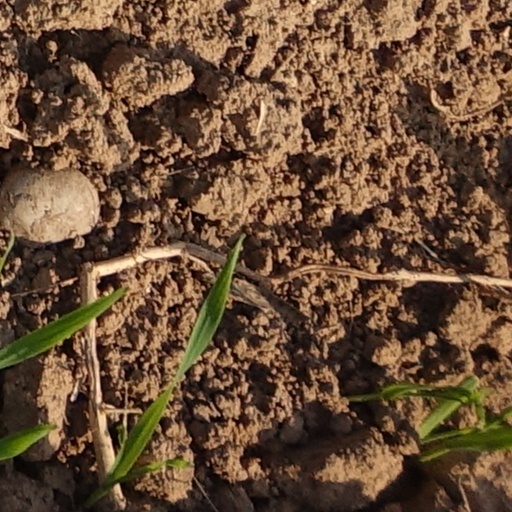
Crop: wheat